Pewitt High School

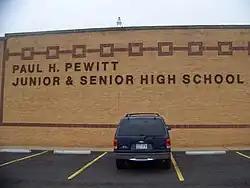

Paul Pewitt High School is a public high school in Omaha, Texas, United States. It is part of the Pewitt Consolidated Independent School District and classified as a 3A school by the University Interscholastic League. In 2015, the school was rated "Met Standard" by the Texas Education Agency.